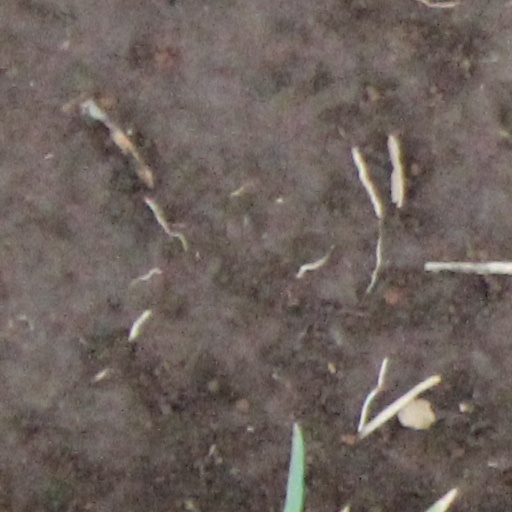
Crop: wheat